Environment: real
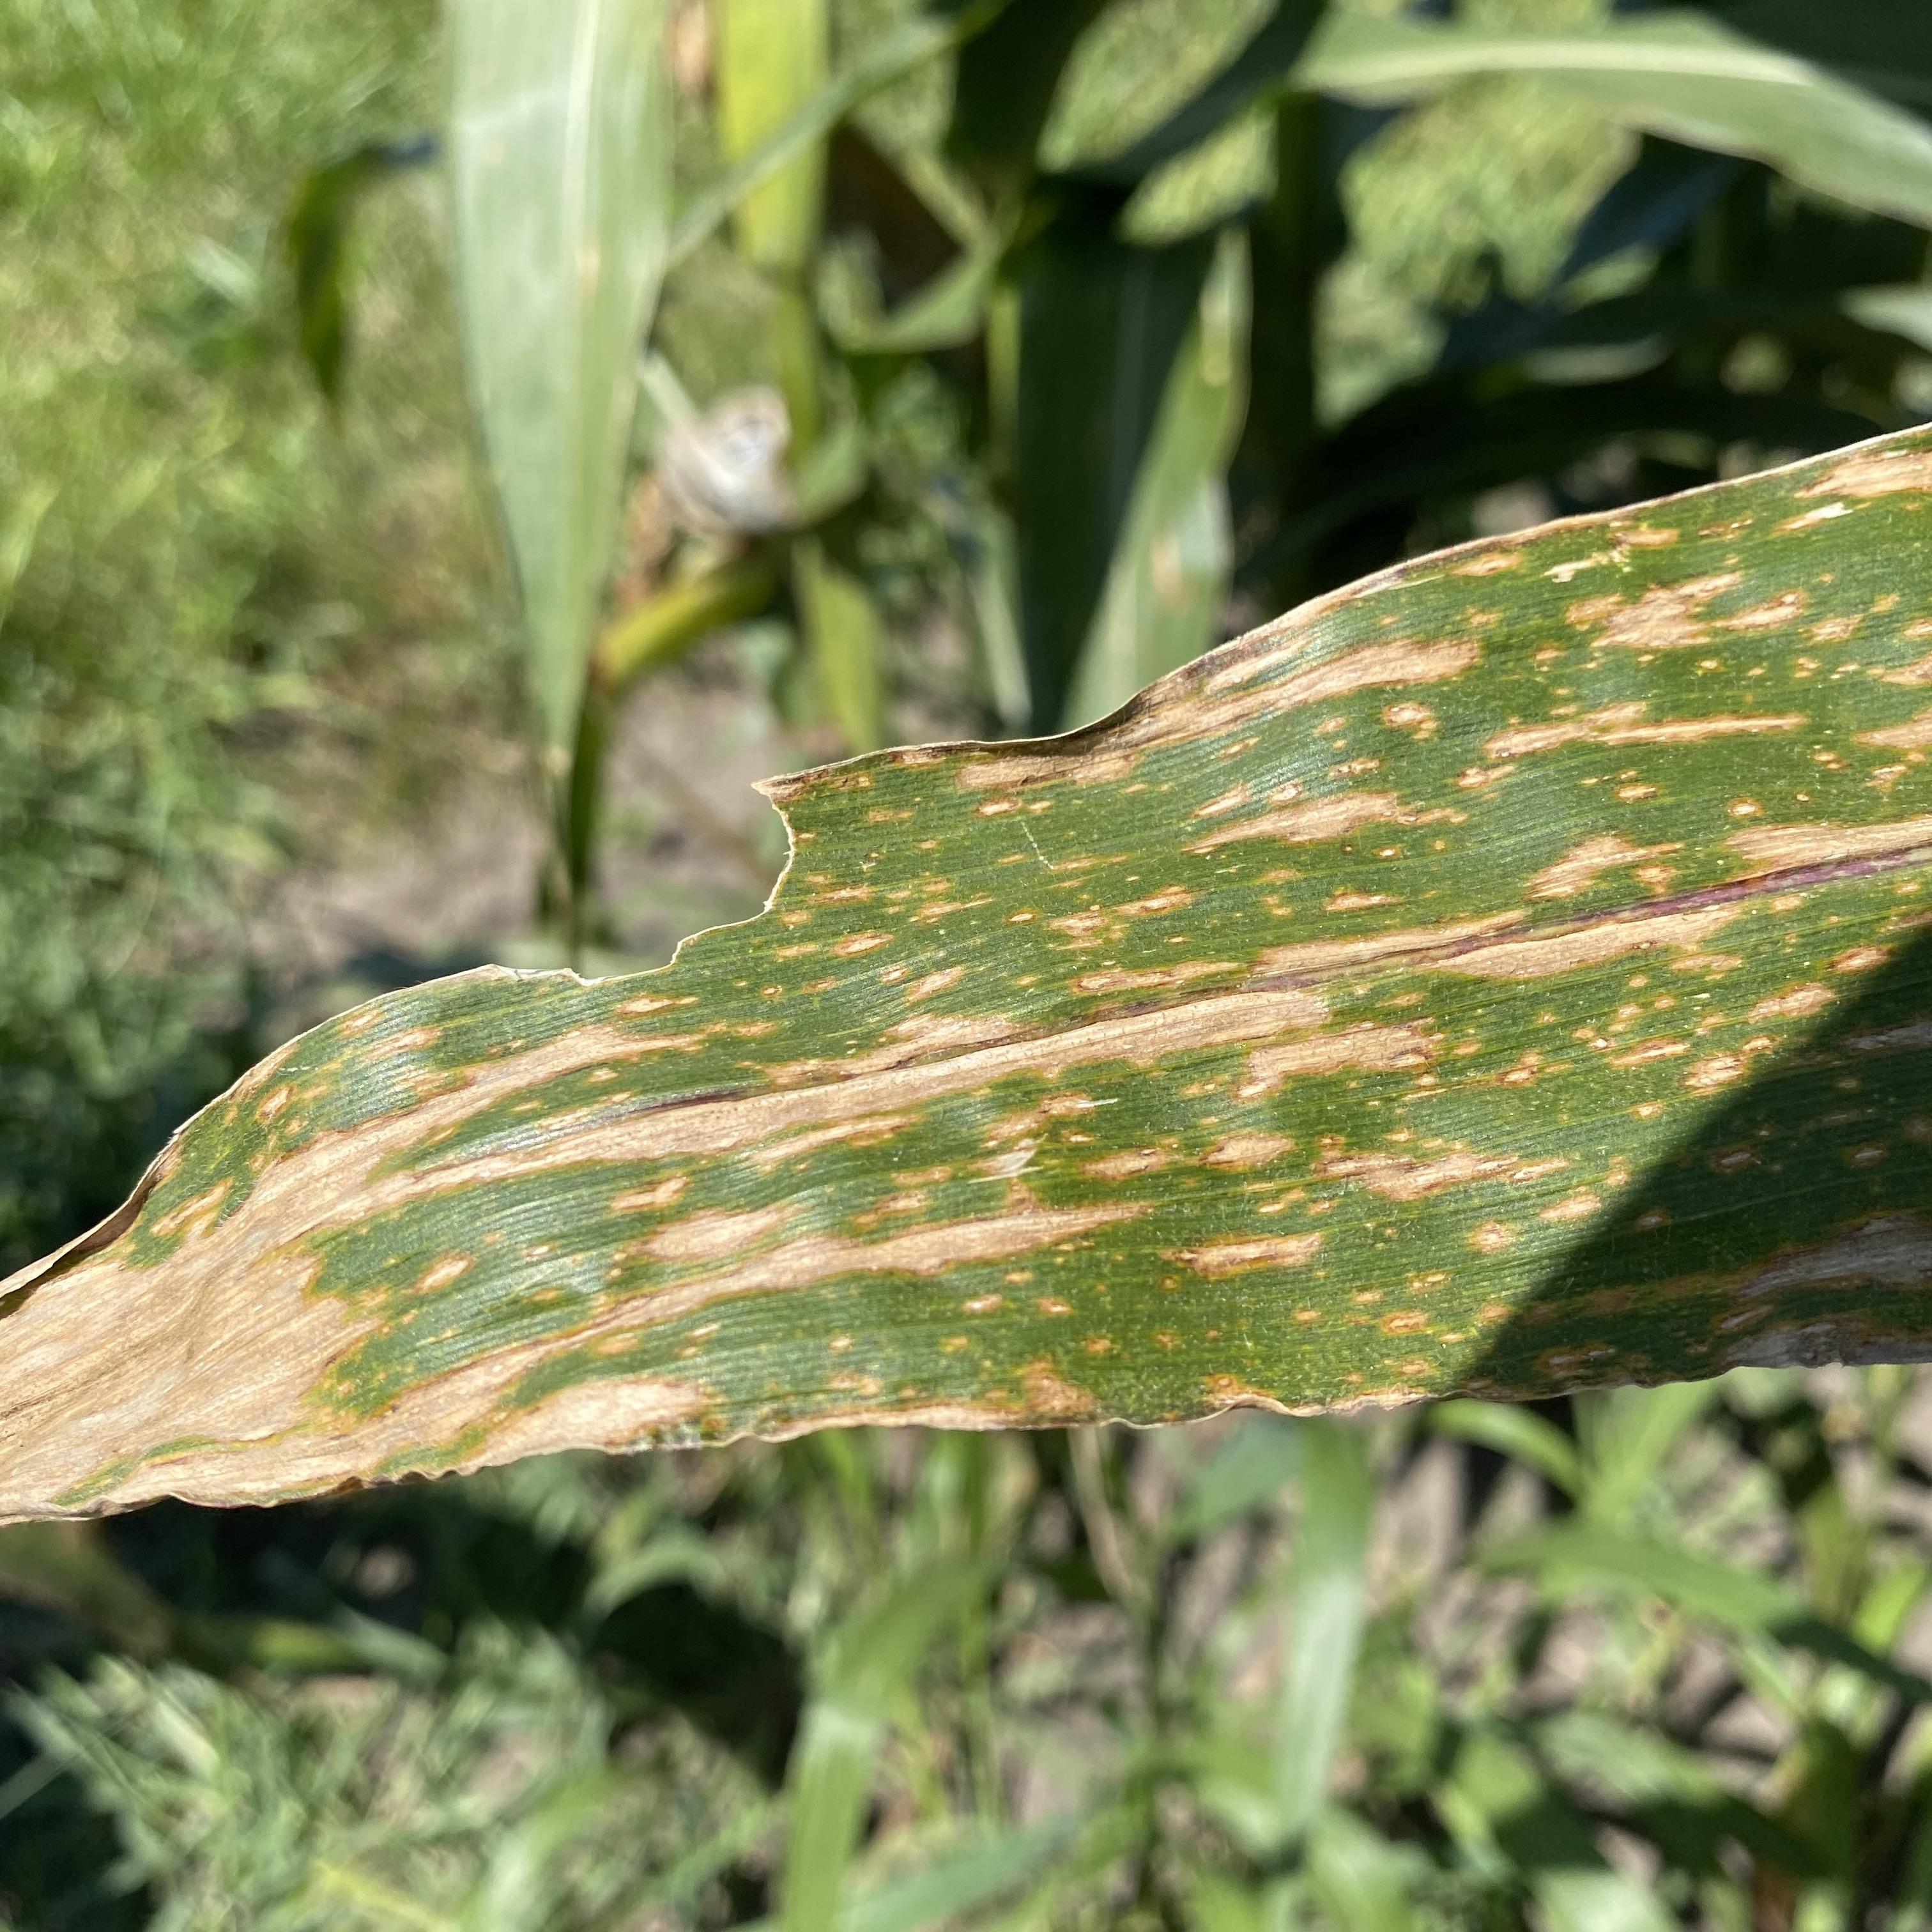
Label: gray_leaf_spot